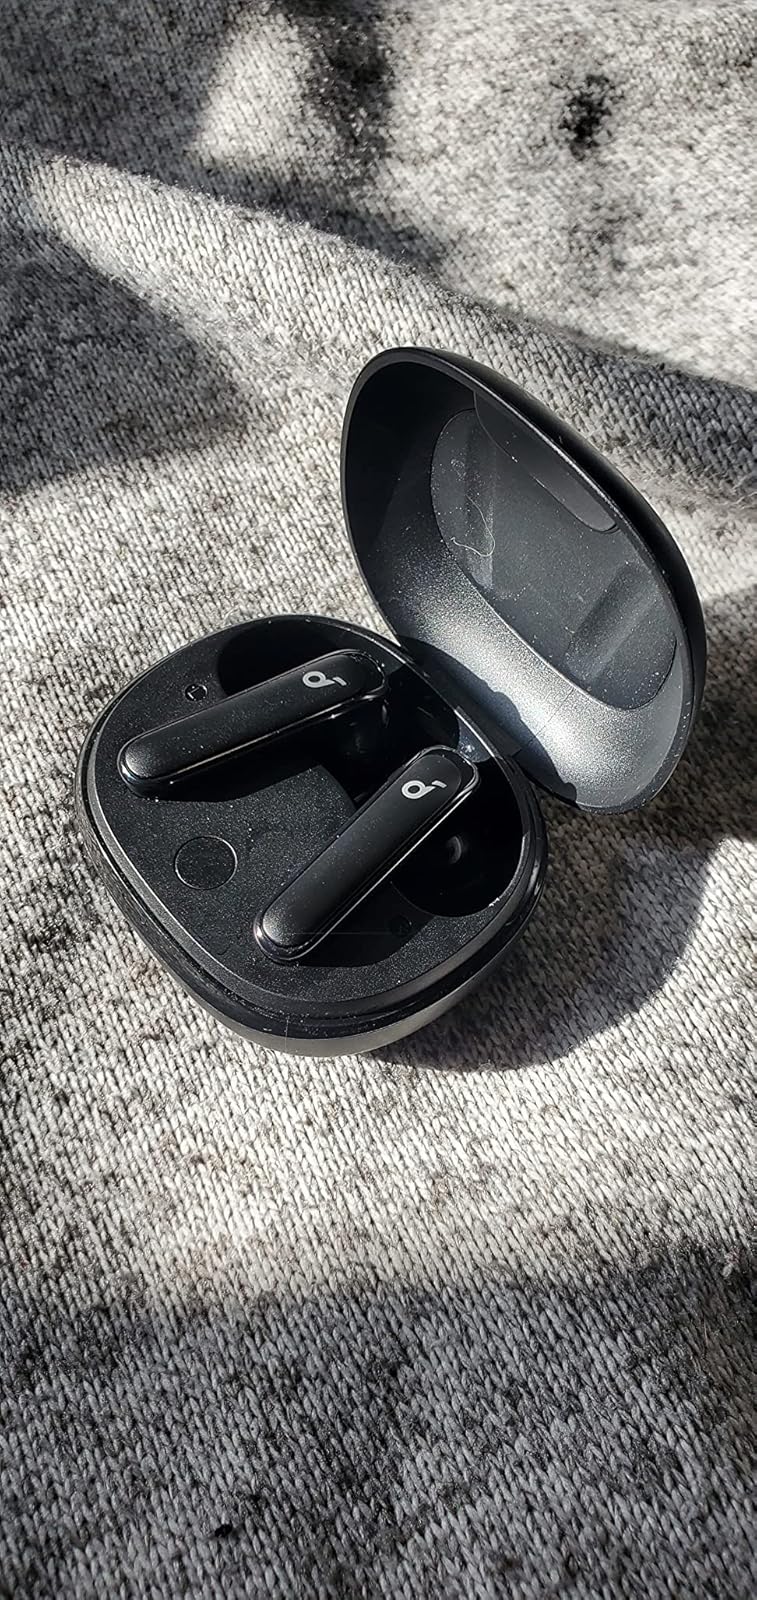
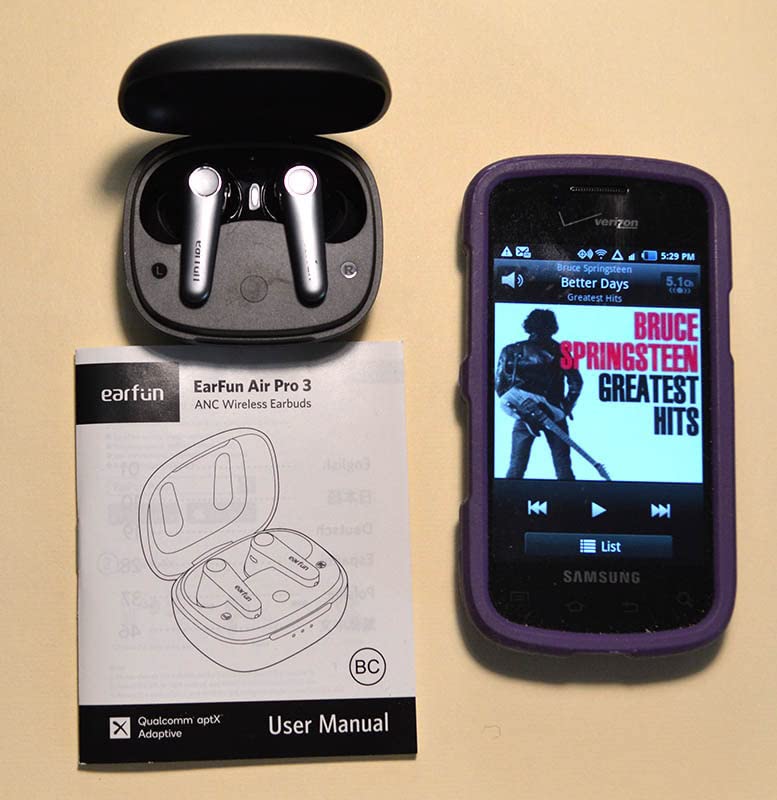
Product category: earbuds
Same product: no